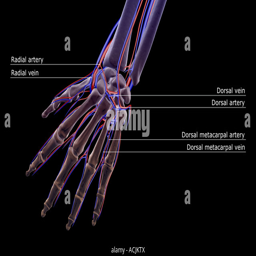
the blood supply of the hand